Hotel Internacional (Barcelona)

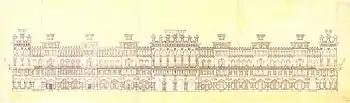
Facade of the International Hotel

The building had a great reception among the citizens of Barcelona and a good part of the intellectual sector, which considered it a work of art representative of the new architecture.